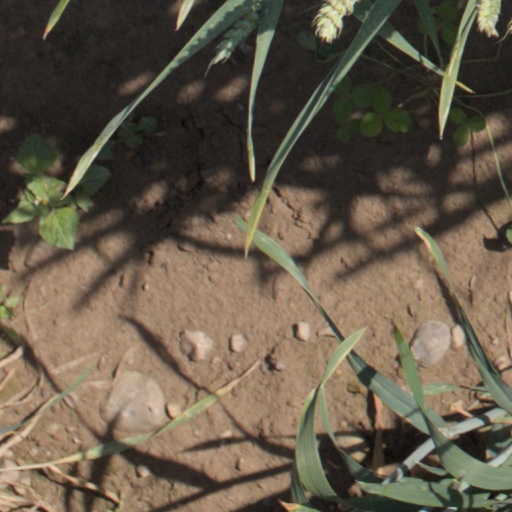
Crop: wheat